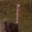
Label: bird